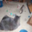
Label: cat